List of Gotham (franchise) characters

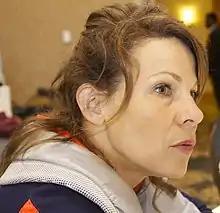
Lili Taylor

Father Creel (portrayed by Ron Rifkin) is a priest who is a high-ranking member of the religious sect of the Dumas family that left Gotham City with connections with Theo Galavan. Galavan met up with Father Creel and gives him the knife that was used by Jonathan Wayne to cut off Caleb Dumas' right hand. Creel tells Galavan that the rest of the religious sect is en route to Gotham City. Father Creel later welcomes his brothers when they arrive in Gotham City. During the fight between Oswald Cobblepot's group and the Order of St. Dumas to free Bruce Wayne, Father Creel is killed by Harvey Bullock.